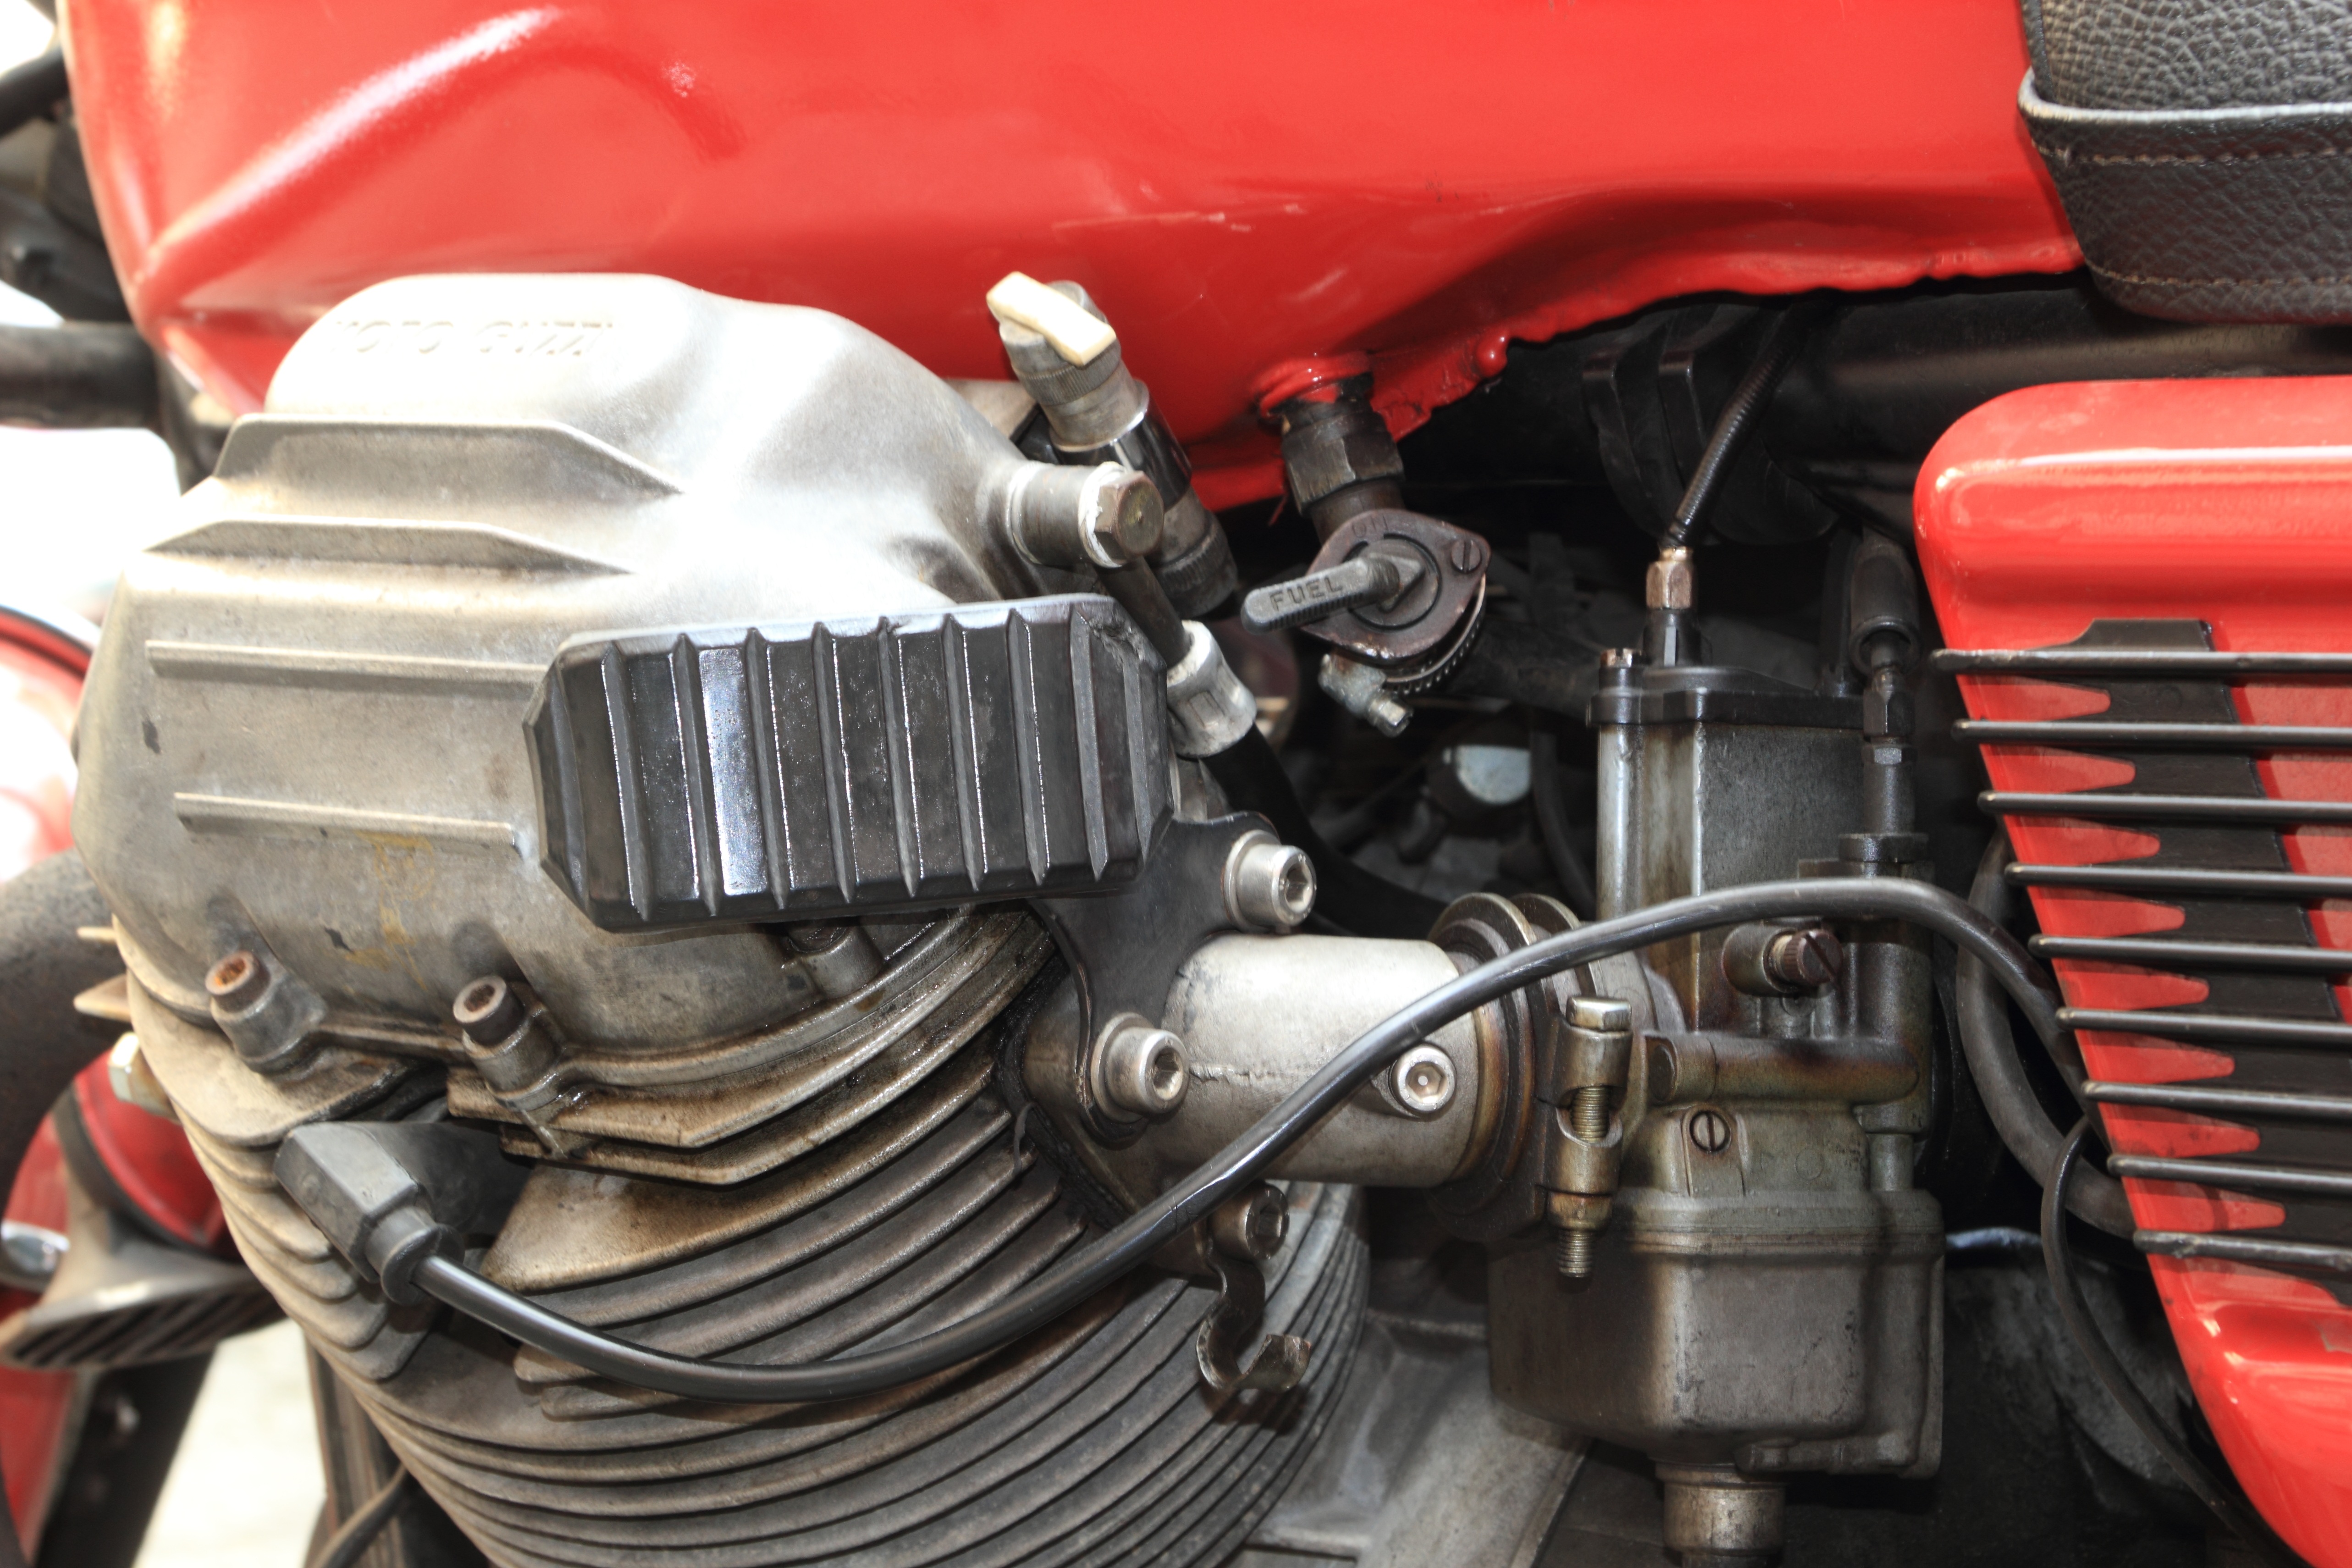
car, vehicle, motorcycle, italy, motor vehicle, moto, engine, naples, guzzi, land vehicle, automobile make, automotive exterior, compact car, luxury vehicle, automotive engine part